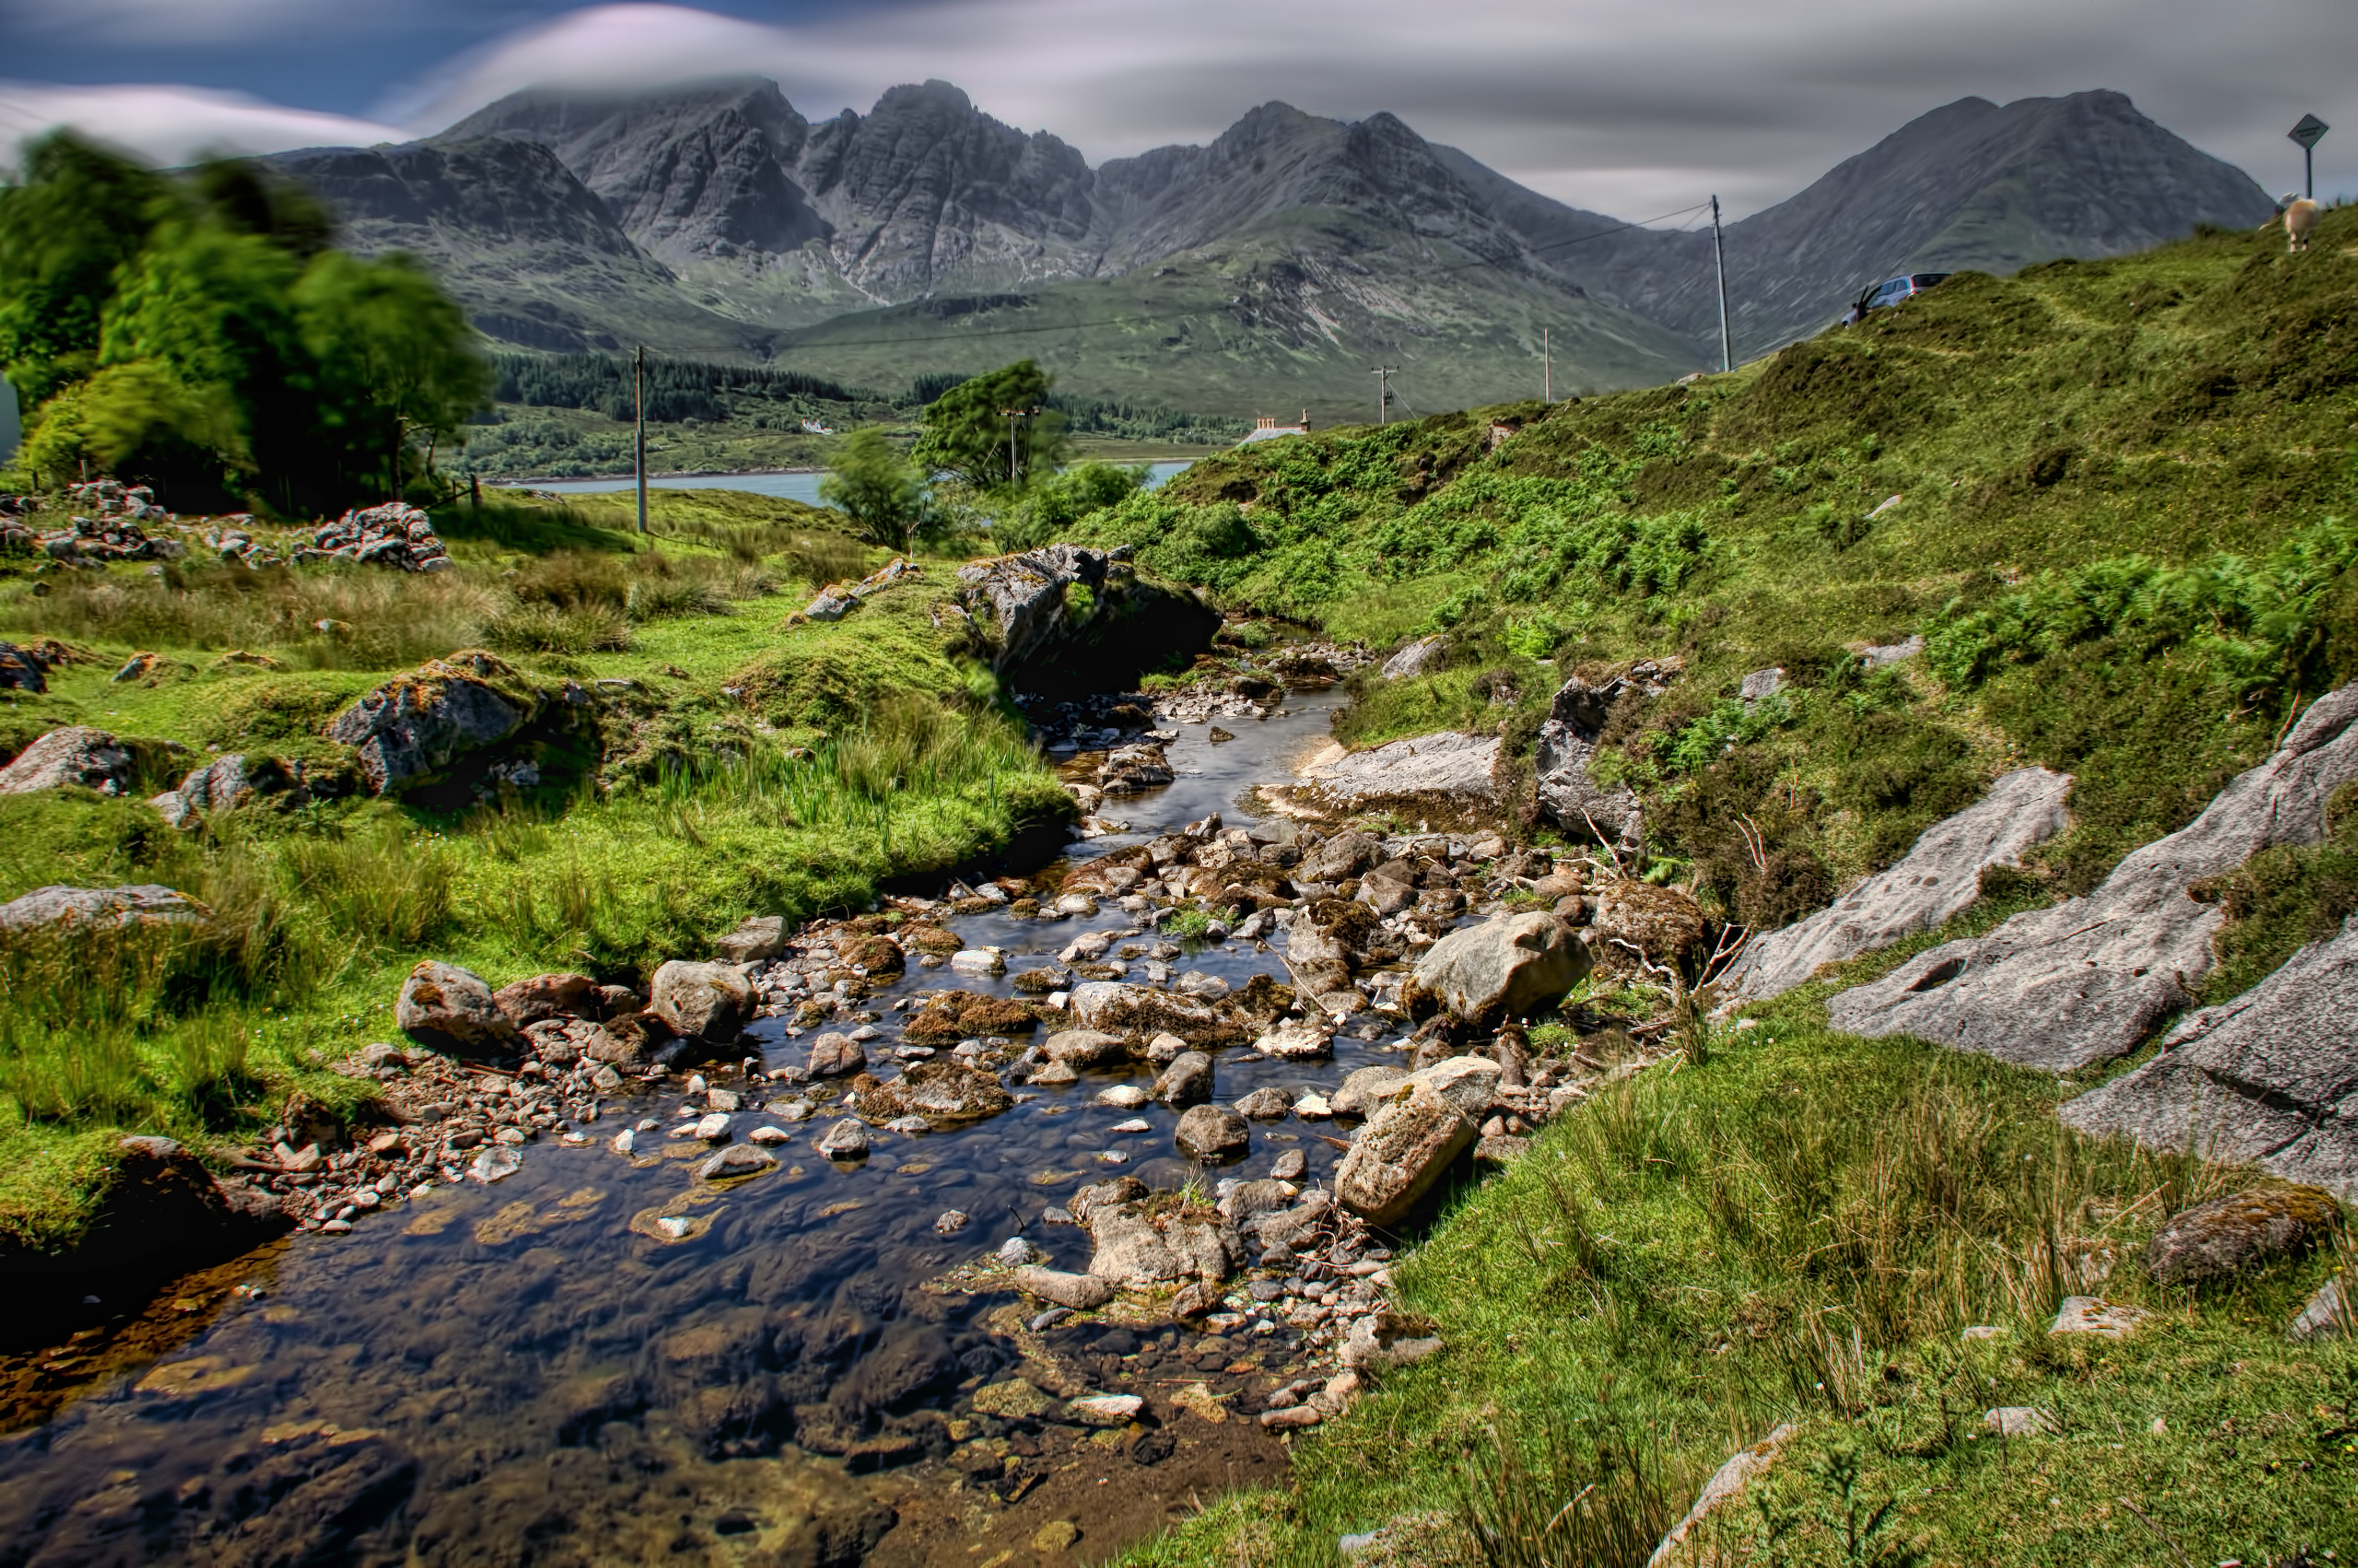
landscape, coast, nature, rock, wilderness, walking, mountain, hiking, trail, hill, lake, adventure, river, valley, mountain range, stream, highland, terrain, ridge, geology, alps, plateau, fell, loch, skye, greatphotographers, torrin, lochslapin, blabheinn, landform, tarn, mountain pass, geographical feature, mountainous landforms, geological phenomenon